Sycamore Tavern

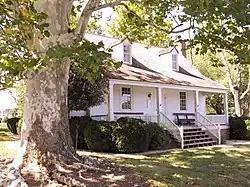

Sycamore Tavern, also known as Shelburn's Tavern and Florence L. Page Memorial Library, is a historic inn and tavern located near Montpelier, Hanover County, Virginia. It was built before 1804, and is a 1 1/2-story, three bay by two bay, frame structure, with a rear shed extension. It is sheathed in weatherboard and has two exterior brick chimneys. An ordinary occupied the building through the 19th century. During the first quarter of the 20th century, Thomas Nelson Page, the noted Virginia author, founded a library in the structure in memory of his wife, Florence Lathrop Field Page.